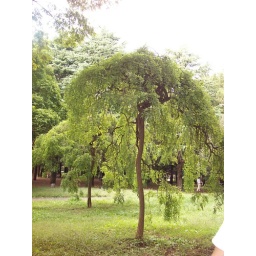
tree by the sign